Slavica Đukić Dejanović

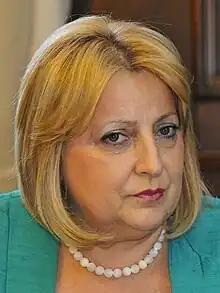
Đukić Dejanović in 2010

Slavica Đukić Dejanović (born 4 July 1951) is a Serbian politician who served as minister of education from 2023 to 2025. A long-time member of the Socialist Party of Serbia, she previously served as minister of family care in the transitional government of Milomir Minić, president of the National Assembly of Serbia from 2008 to 2012, acting president of Serbia after the resignation of Boris Tadić, minister of health from 2012 to 2014, and minister without portfolio in charge of demography and population policy from 2016 to 2020.